Sarada Devi

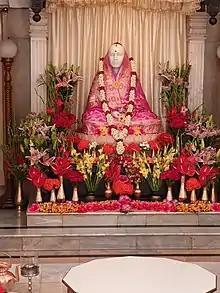
Sarada Devi worshipped in the Sri Sri Matri Mandir Temple Joyrambati

Sarada Devi played an important role as the advisory head of a nascent organisation that became a monastic order devoted to social work—the Ramakrishna Mission. Gayatri Spivak writes that Sarada Devi "performed her role with tact and wisdom, always remaining in the background." She initiated several prominent monks into the Ramakrishna Order. Swami Nikhilananda, who was a freedom fighter and a follower of Mahatma Gandhi, accepted Sarada Devi as his "guru" and joined the Ramakrishna Order. He eventually founded the Ramakrishna-Vivekananda Center in New York.